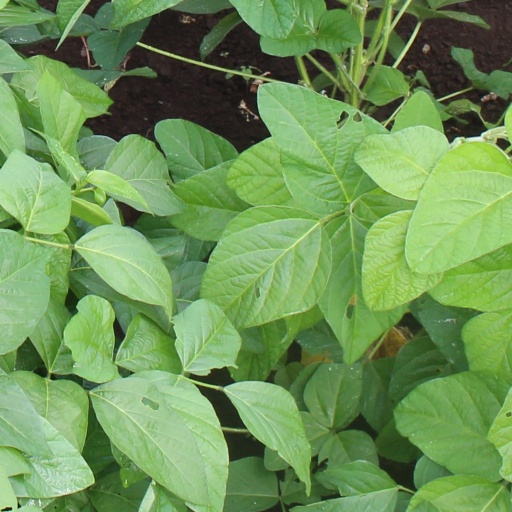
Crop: soybean